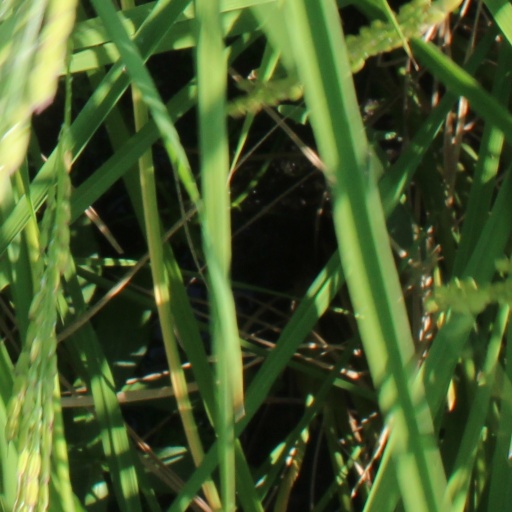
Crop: rice